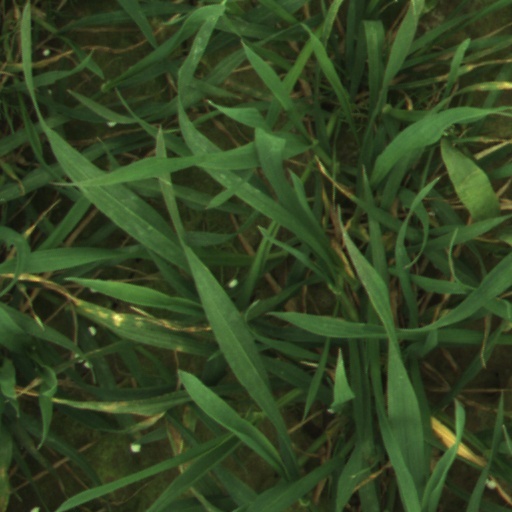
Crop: wheat